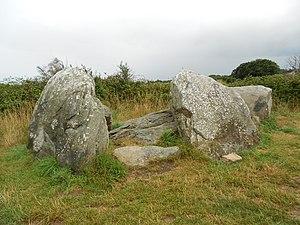
Dolmen de Kerbourg, Saint-Lyphard
Les dolmens de Kerbourg, appelés également dolmens de l'ile de la Motte ou dolmens de la Madeleine, sont situés à proximité du village de la Madeleine sur la commune de Saint-Lyphard, dans le département de la Loire-Atlantique, en France.